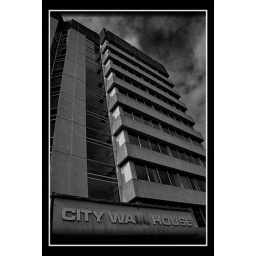
City Wall House, a derelict office building in Basingstoke.